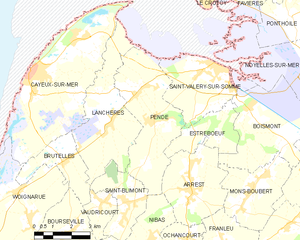
Carte des communes françaises Pendé